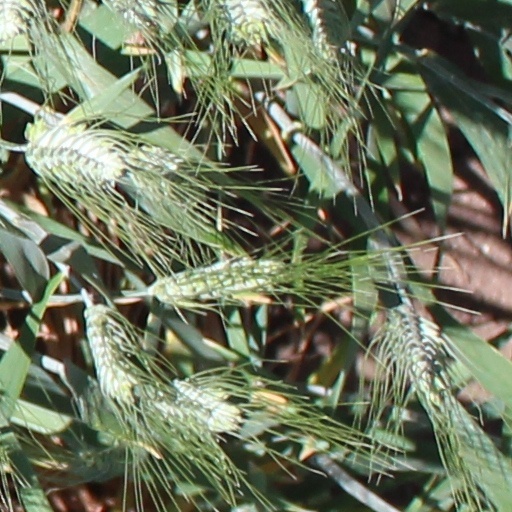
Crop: wheat